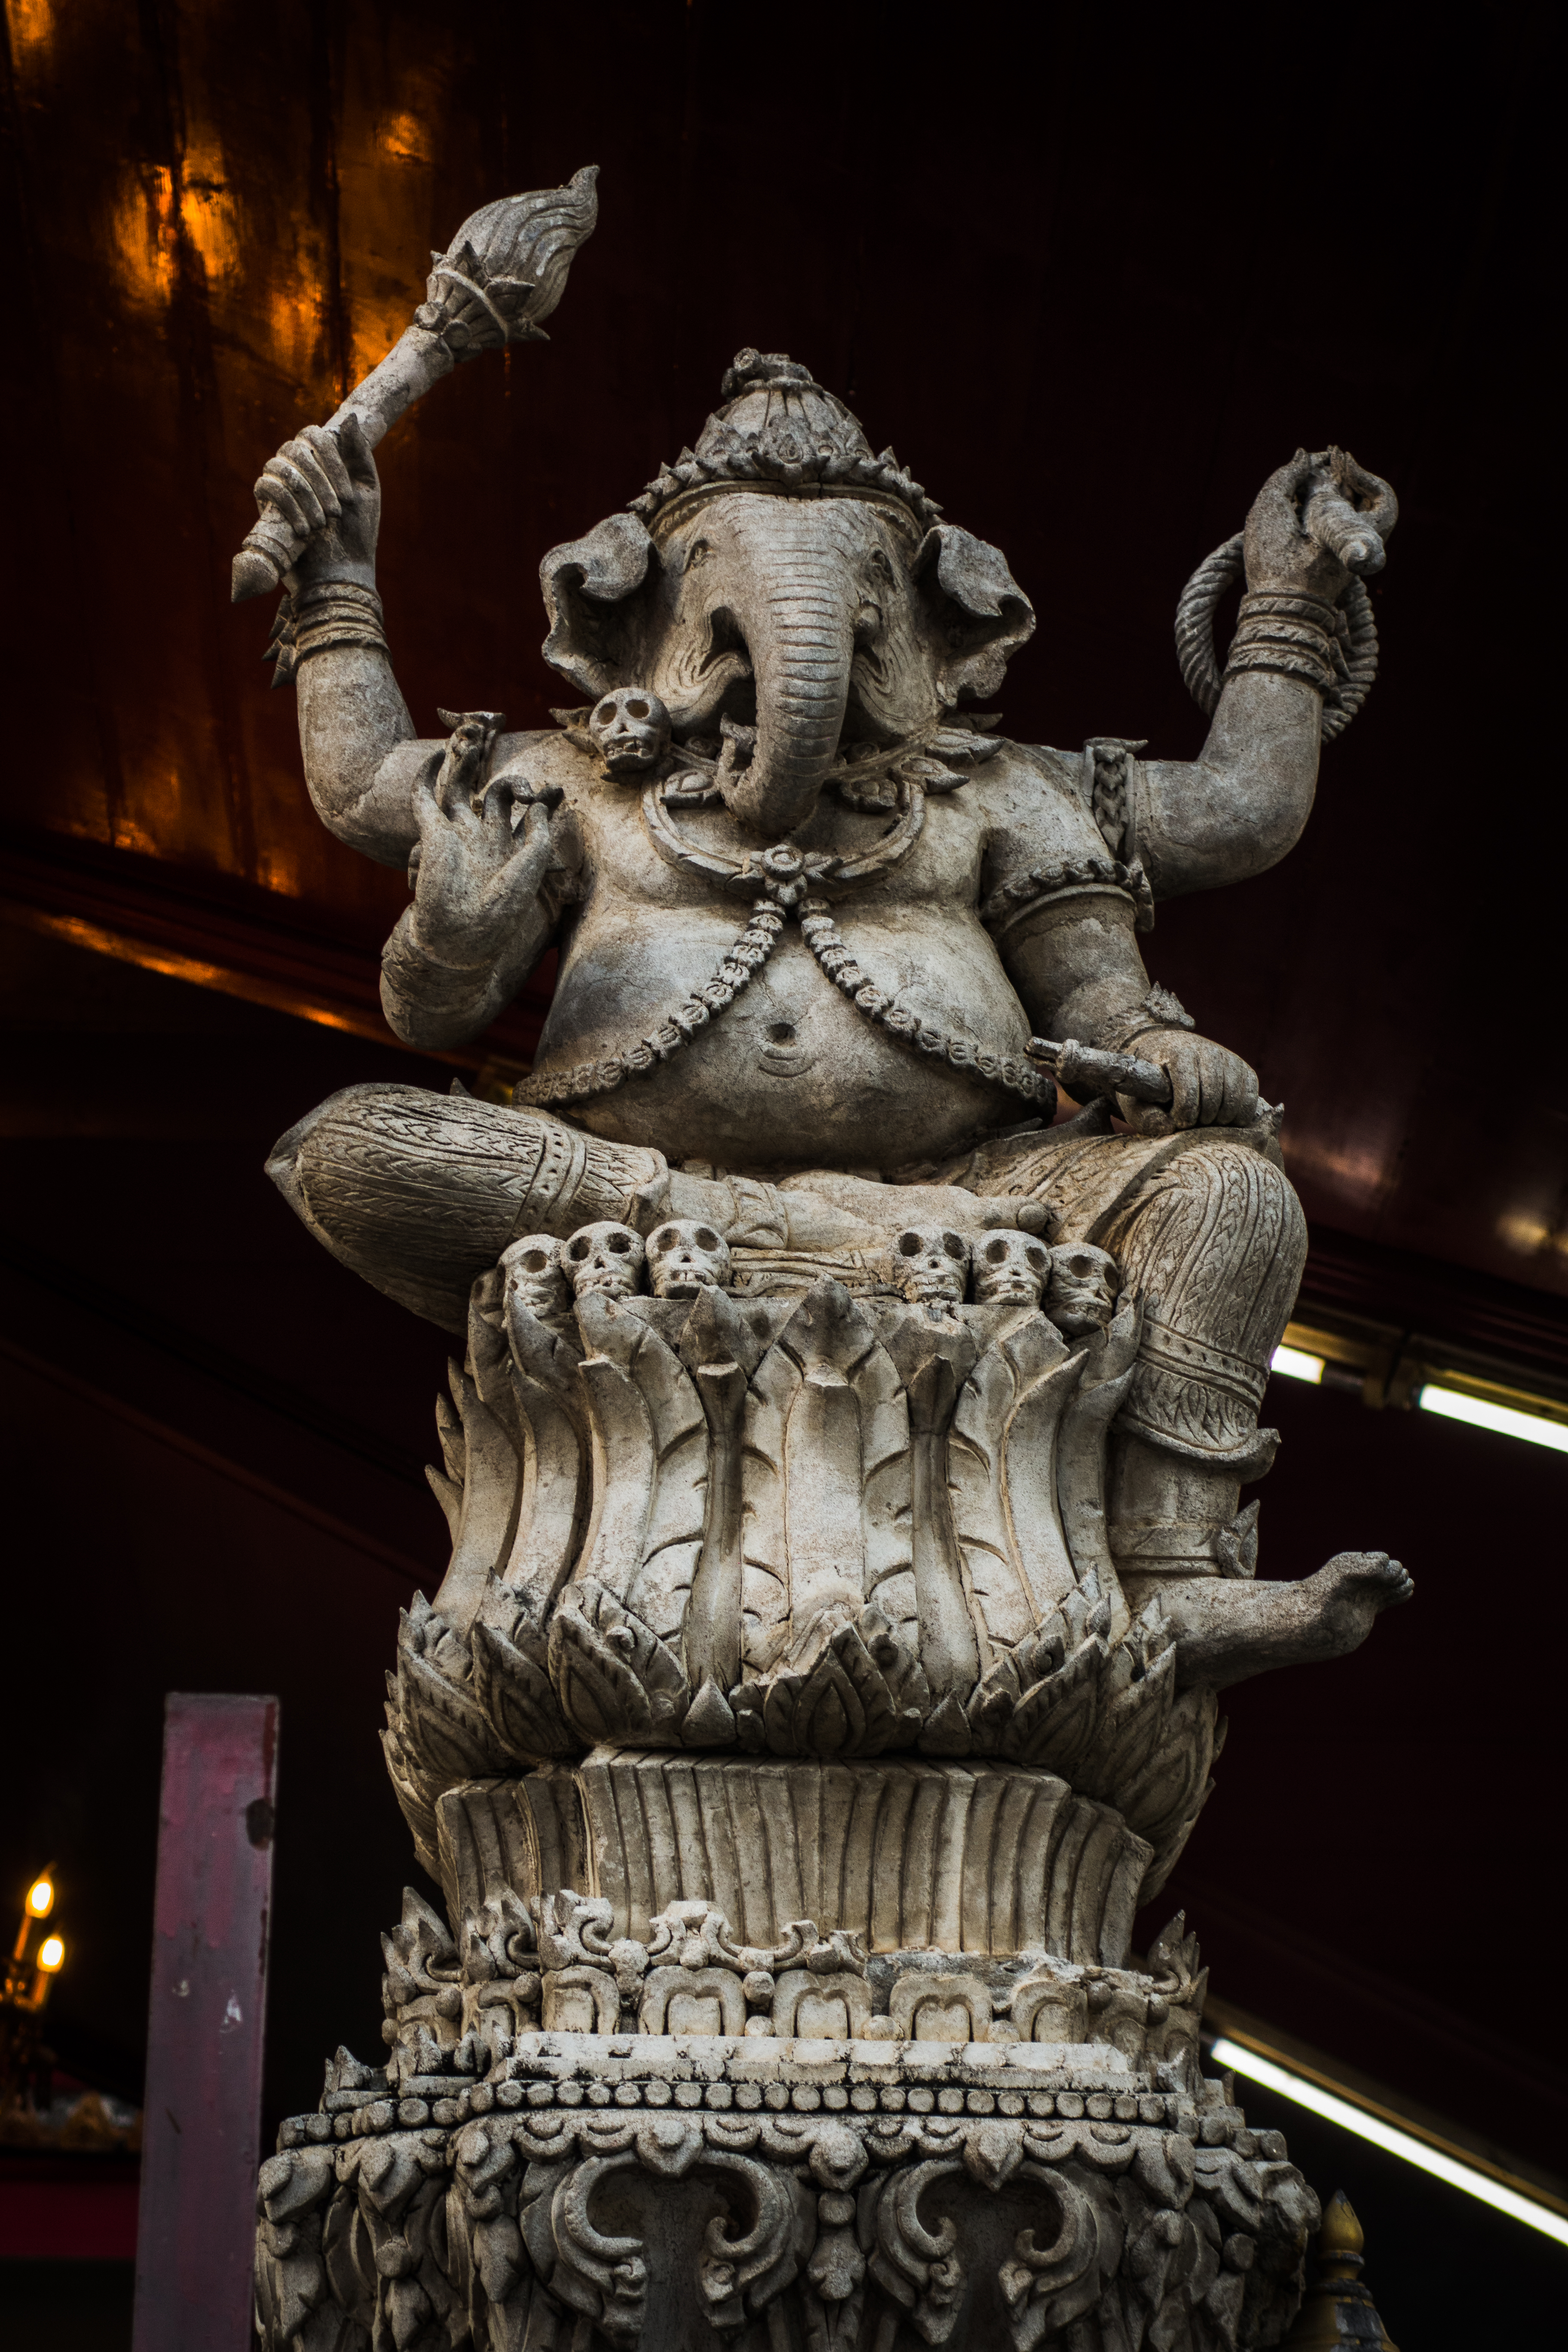
stucco work, thai, art, sculpture, temple, surface, statue, stone carving, monument, carving, architecture, tourist attraction, night, classical sculpture, stock photography, museum, artwork, nonbuilding structure, tourism